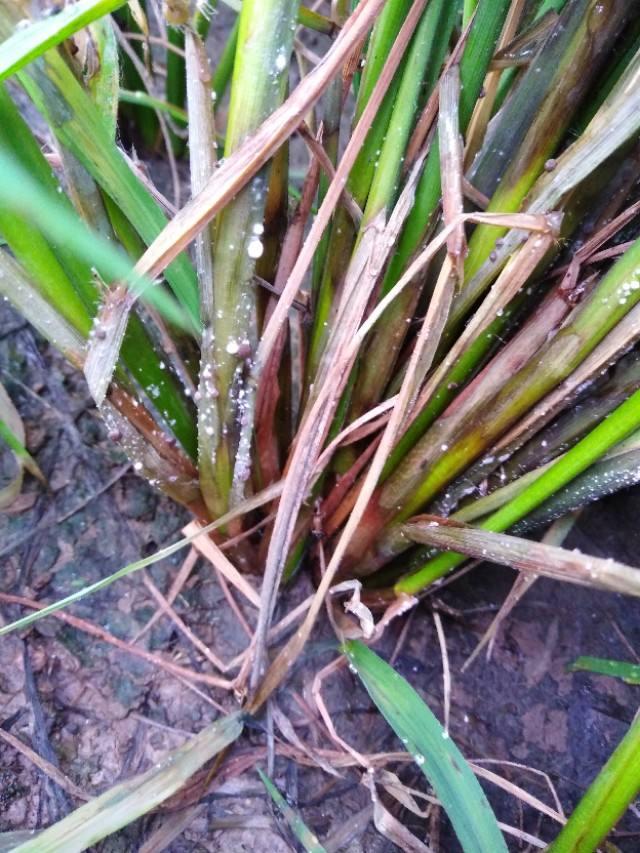
Plant: Rice
Disease: rice sheath blight